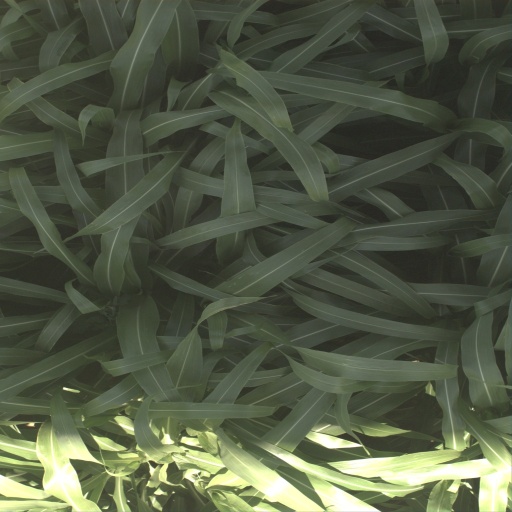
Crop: sorghum